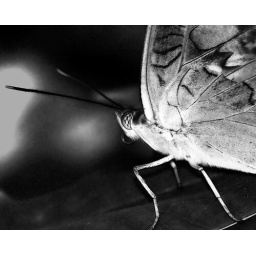
butterfly in black and white